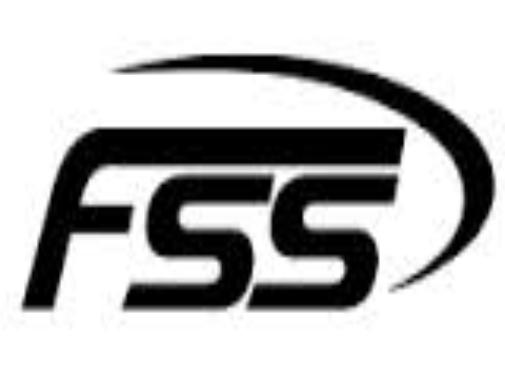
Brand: FSS
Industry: Others